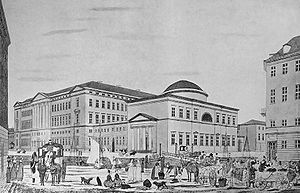
C.F. Hansen (arkitekt) / Bygningsværker
C.F. Hansens Christiansborg og slotskirke, tegning af H.G.F. Holm fra 1837.
Christian Frederik Hansen var en dansk, klassicistisk arkitekt, kgl. hofbygmester, professor og direktør for Kunstakademiet. Han regnes for en af de væsentligste arkitekter i danmarkshistorien og